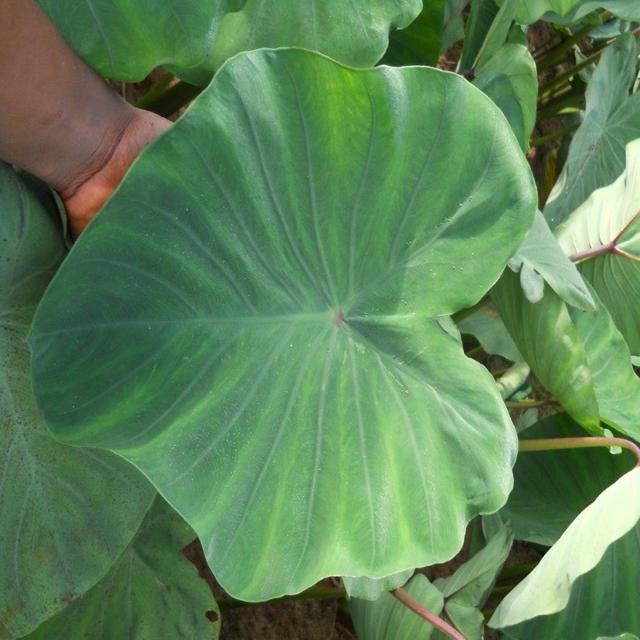
Label: Healthy